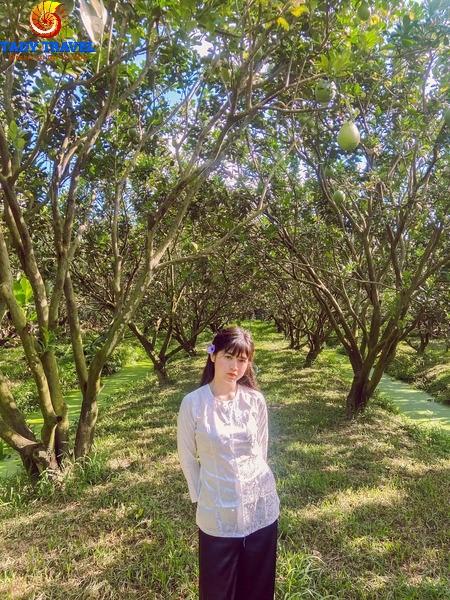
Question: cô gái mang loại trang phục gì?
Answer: cô gái mang đồ bà ba áo trắng quần đen